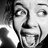
Emotion: surprise